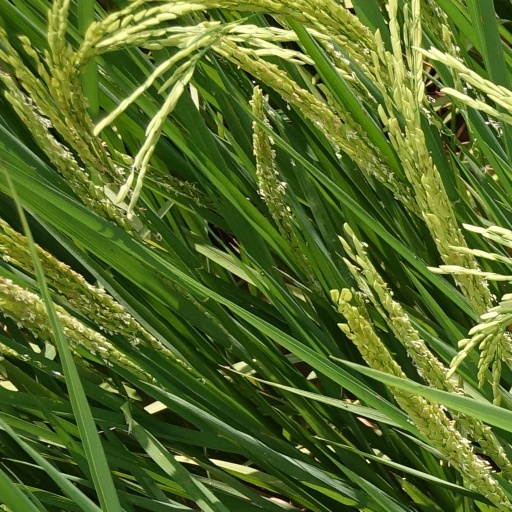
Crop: rice